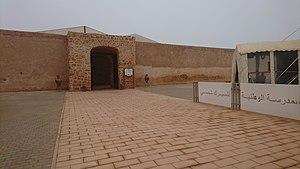
La kasbah des Gnaoua, ou Kasbah ismaïlienne, ou encore kasbah El-Hrichi, est la seule kasbah qui existe sur la rive droite du Bouregreg, située à Salé
Ceci est une liste des monuments classés par le ministère de culture marocain aux alentours de Salé.